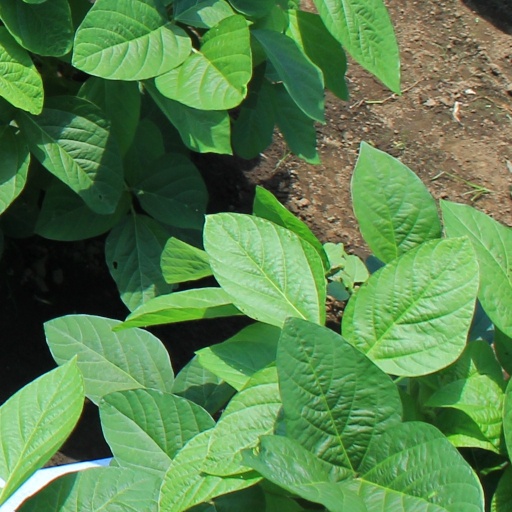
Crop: soybean